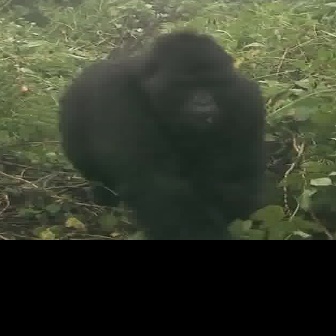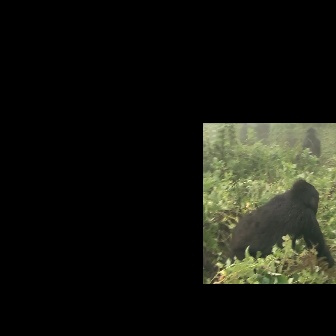
  Please identify the target specified by the bounding box [56,30,265,239] in the first image and locate it in the second image. Return the coordinates in [x_min,y_min,x_max,y_max] format.
Answer: [229,178,334,283]